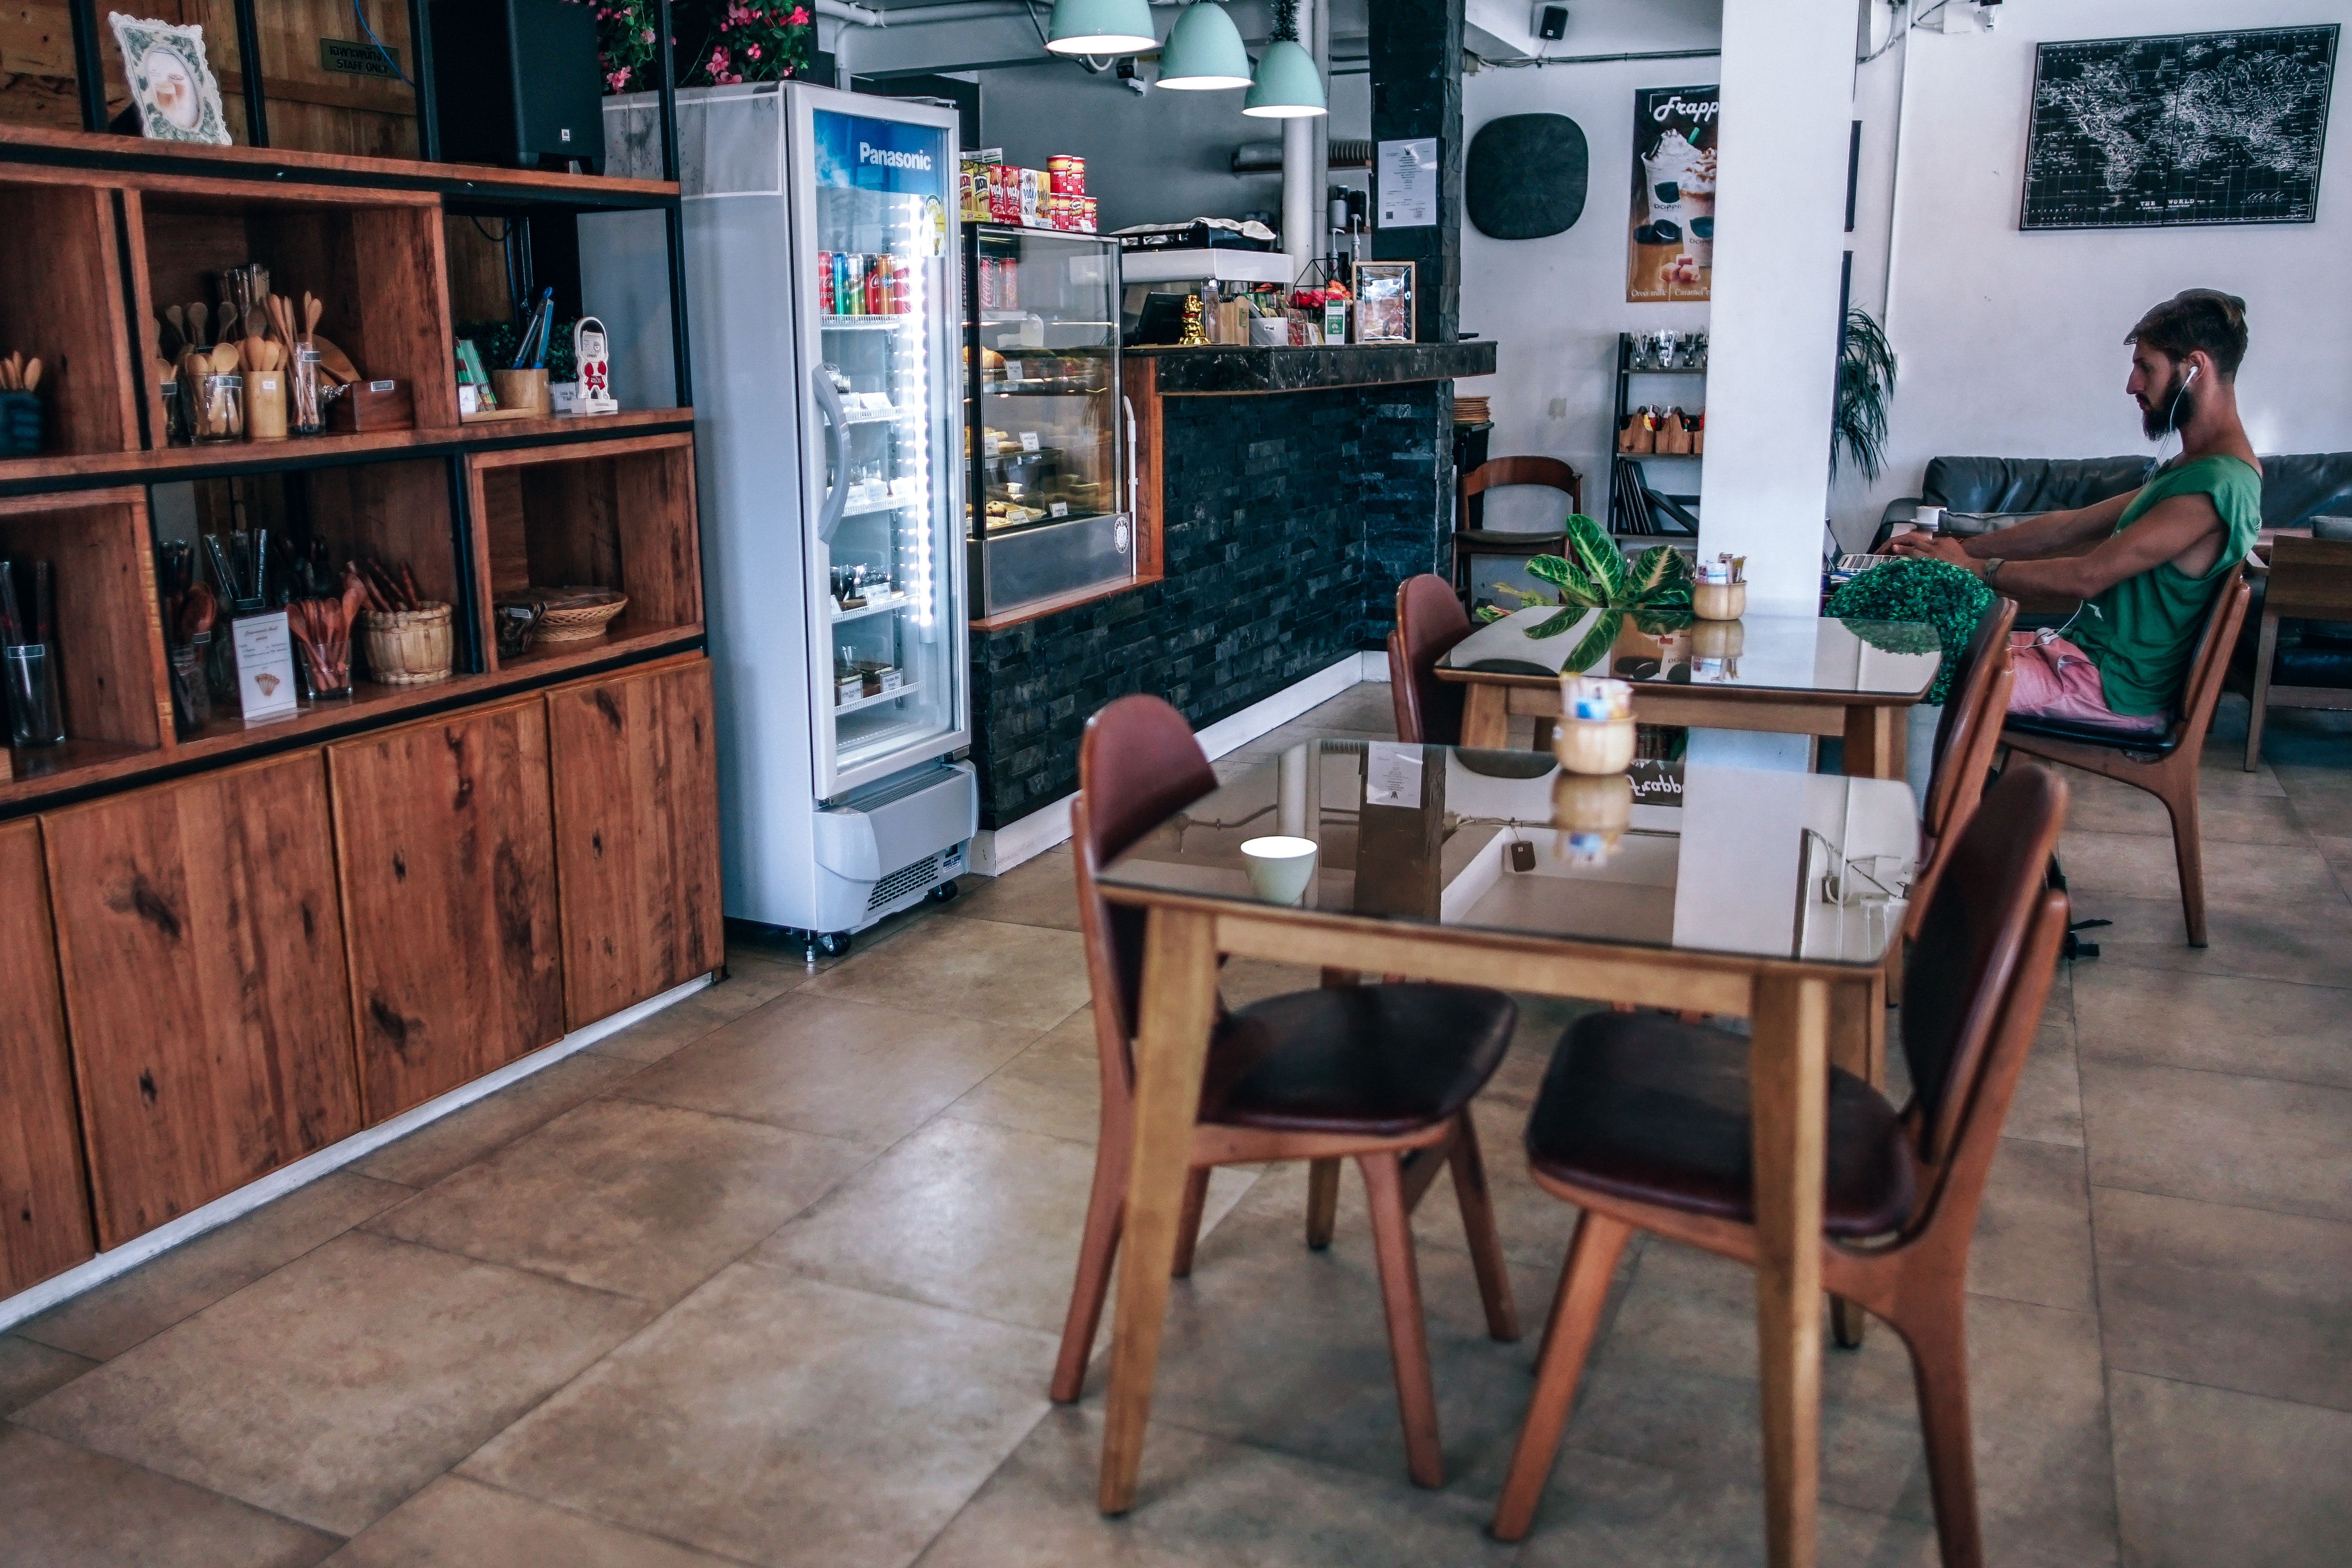
room, furniture, table, building, interior design, floor, flooring, restaurant, house, coffeehouse, cafe